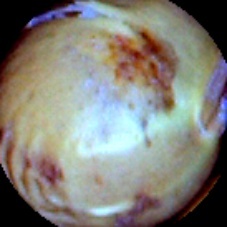
Label: Spotted